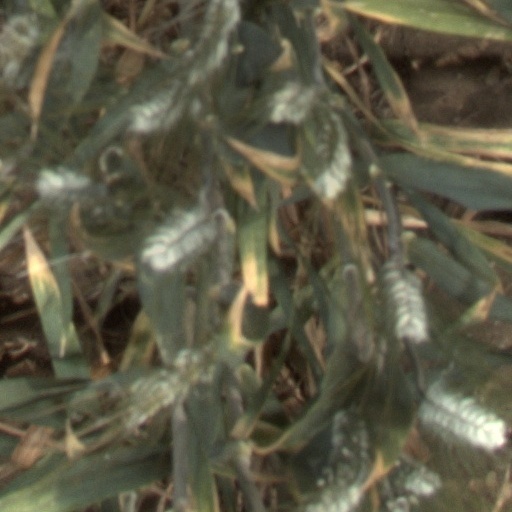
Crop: wheat